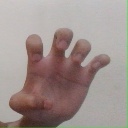
अक्षर: झ